Károly Szabó

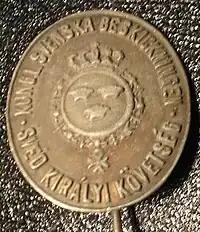
Swedish Legation Budapest 1944 - Badge Karoly Szabo

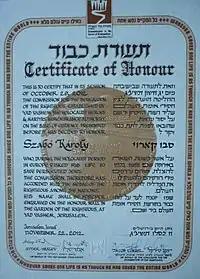
Károly Szabó "Certitficate of Honour"

Between 1944 and 1945 Károly Szabó was one of the typewriter mechanics of the Swedish Embassy. Dr. Otto Fleischmann, a Doctor of Medicine and psychologist, employee of the Swedish Embassy, motivated Károly Szabó to play an active role in the rescue actions of Raoul Wallenberg. Pál Szalai supported his friend with important personal documents, signed by the German command in the Battle of Budapest. Karoly Szabó's intuitive purchase decision for a leather coat was another key factor. Black leather trench coat, was a means of inspiring fear and respect, and the subsequent Hollywood image of the black-clad, trench-coated Gestapo officer has entered popular culture. In Budapest's Jewish community he was known as "the mysterious man in the leather coat".